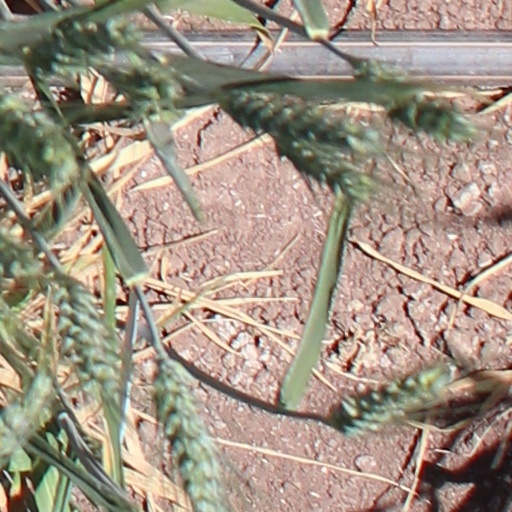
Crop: wheat